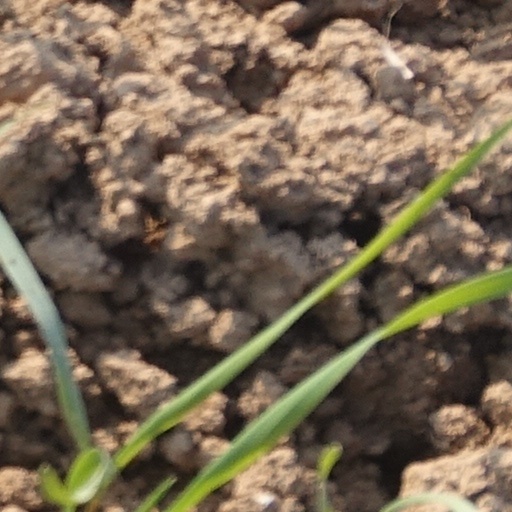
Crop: wheat